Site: brandenburg
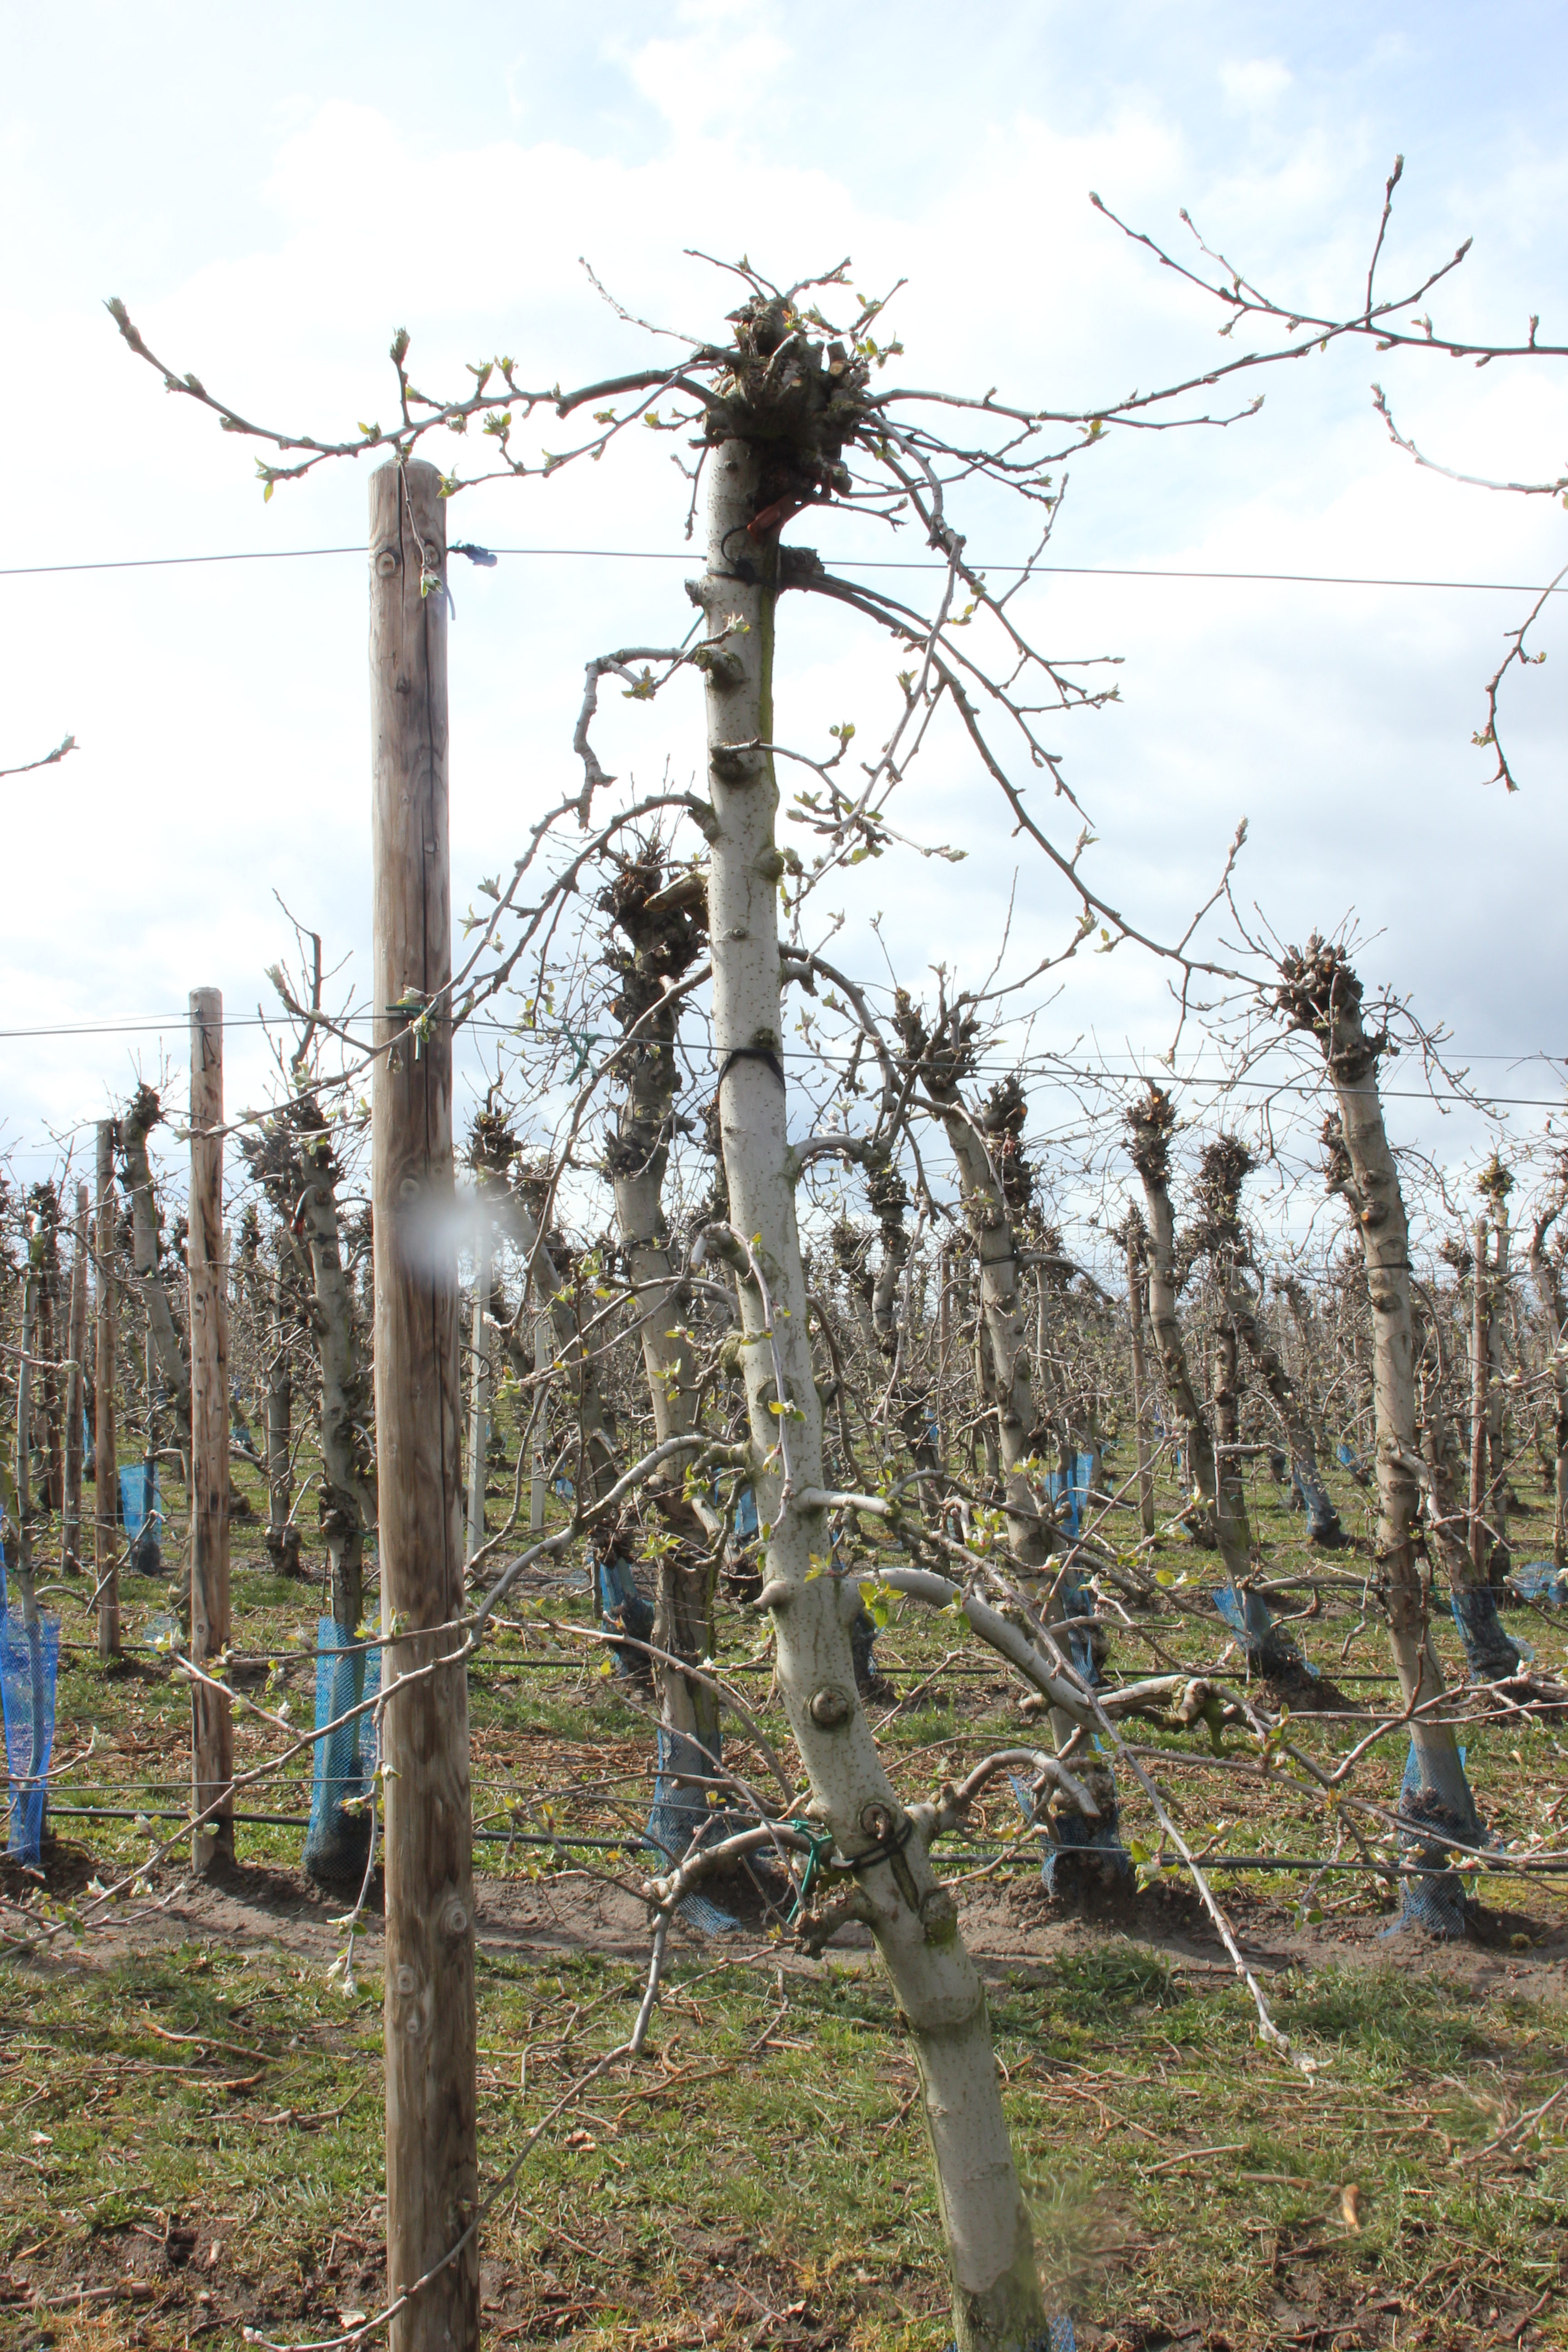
Growth stage (BBCH 55): Inflorescence emergence